Tugging rituals and games

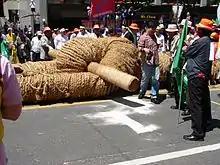
Juldarigi rope

The South Korean "juldarigi" is practiced in the agricultural areas of Dangjin, Namhae, Milyang, and Uiryeong, and the fishing area of Samcheok. The ropes used in "juldarigi" are made from kudzu, hemp, or rice straw, depending on the geographical or ecological conditions on a region or the characteristics of the local livelihood. Rope production requires the concerted efforts of the entire community over a period of almost a month. The rope symbolizes a dragon, which is believed to bring rain.